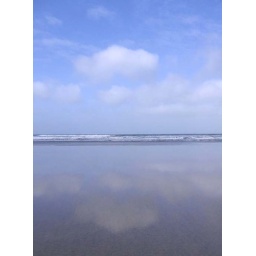
the sky reflected in the wet sand at low tide, crackington haven, cornwall.